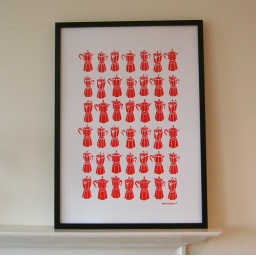
moka express original screen print in red